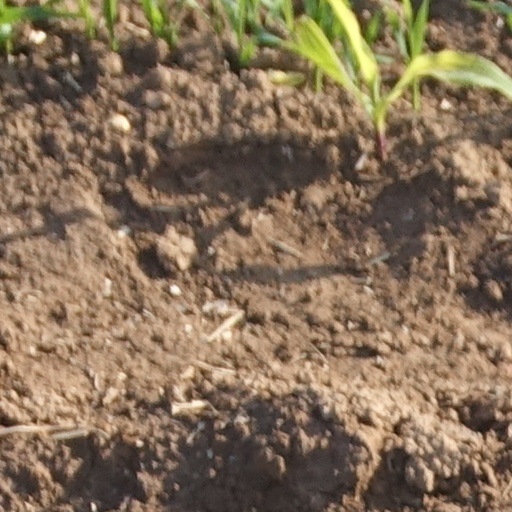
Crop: wheat